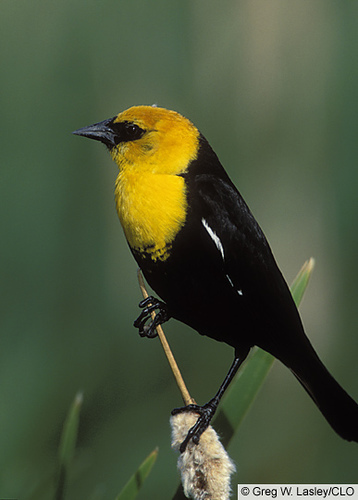
the bird has a yellow crown and yellow belly and throat.
this bird has a black face, bill and rest of its body, except for the yellow on its head, nape, throat and breast.
a smaller bird with a mostly black body, a yellow face and breast, and a sharp black bill.
this bird has a black body, bright yellow breast and crown, with a short pointy bill.
this is a bird with a black back and belly and a yellow head and breast.
a bird with a yellow head and breast with black feathers everywhere else and a single white wingbar.
this is a medium sized bird with a bright yellow head and shoulders, black body and wings, with a short poiny black beak.
this bird has wings that are black and has a yellow chesta bird with a yellow head and breast with black feathers and a white wingbar.
this small bird is completely black besides its head and breast being bright yellow and a small white stripe on the edge of its wing.
Species: Yellow Headed Blackbird